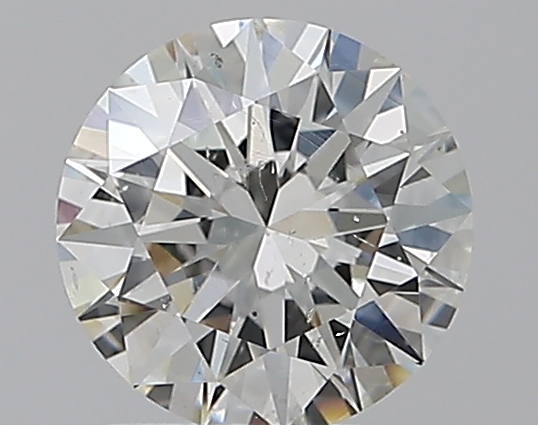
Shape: round
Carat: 1
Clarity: SI1
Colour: I
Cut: EX
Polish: EX
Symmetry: EX
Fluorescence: N
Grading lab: GIA
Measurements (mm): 6.45 x 6.5 x 3.94